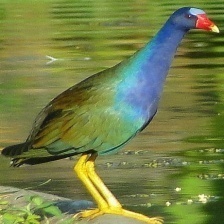
Species: PURPLE GALLINULE
Scientific name: PORPHYRIO MARTINICUS
ImageNet parent category: european_gallinule